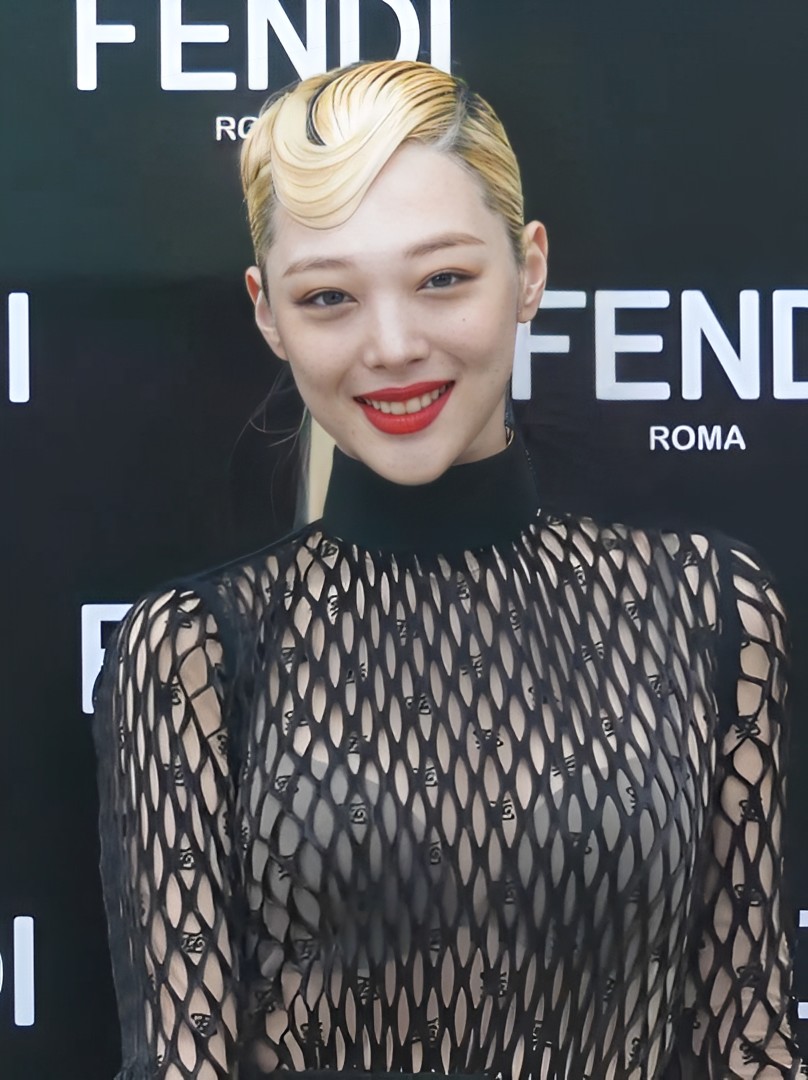
ซ็อลลี

| name = ซ็อลลี
| image = Sulli-2019 (derived).jpg
| caption = ซ็อลลีในเดือนกันยายน 2019
| birth_name = ชเว จิน-รี
*
| birth_place = ปูซาน เกาหลีใต้
| death_place = ซ็องนัม เกาหลีใต้
| death_cause = อัตวินิบาตกรรม
| signature = Sulli's signature.png
| years_active = 2005–2019
| module = Infobox musical artist| embed=yes
| background = solo_singer
| instrument = เสียงร้อง
| module2 = Infobox Korean name |child= yes
 |hangulstage =
 |hanjastage =
 |rrstage = Seol-li
 |mrstage = Sŏlli
 |hangul =
 |hanja =
 |rr = Choe Jin-ri
 |mr = Ch'oe Chin-ri
 |koreanipa =
 |koreanipastage =
ชเว จิน-รี (; 29 มีนาคม ค.ศ. 1994 – 14 ตุลาคม ค.ศ. 2019) รู้จักกันในชื่อการแสดงว่า ซ็อลลี เป็นอดีตสมาชิกของเอฟ(เอกซ์) เป็นนักร้อง นักแสดง พิธีกร นางแบบชาวเกาหลีใต้ โดยเธอเปิดตัวตั้งแต่เด็กเริ่มจากการเป็นนักแสดง ซ็อลลีเป็นเด็กฝึกรุ่นแรกเริ่มของเอสเอ็มเอนเตอร์เทนเมนต์ หรือยุคบุกเบิกของวงการ
==ประวัติ==
ซ็อลลีเกิดที่เมืองปูซาน ที่ประเทศเกาหลีใต้ แต่ชีวิตในวัยเด็กของนั้น มีชื่อจริงของเธอนั้นชื่อ ชเว จิน-รี ความหมายชื่อของเธอในภาษาเกาหลีแปลว่า ความจริง ความฝันของเธอคือการเป็นนักร้อง นักแสดง แม่ของซ็อลลีก็สนับสนุน และเธอก็ตัดสินใจมาทดสอบความสามารถประมาณ พ.ศ. 2547-2548 และผลงานละครเรื่องแรกของคือ Seodong เป็นแนวคตีตะกวี หลังจากที่เธอผ่านการทดสอบ เธอก็ย้ายมาอยู่ที่หอพักกับแทยอน ทิฟฟานี่ แต่ภายหลังทั้งสองคนได้เปิดตัวเป็นสมาชิกวงเกิร์ลเจเนเรชันใน พ.ศ. 2550 f(x)’s Sulli tears up while talking about SNSD’s Taeyeon, Tiffany
==การศึกษา==
ซ็อลลีเข้าเรียนที่โรงเรียนประถมชุงบู (중부초등학교) ที่เมืองปูซานโรงเรียนประถมชองดัมในกรุงโซล และเข้าเรียนที่โรงเรียนมัธยมชุนดัม (청담중학교) เธอจบการศึกษาจากโรงเรียนสอนศิลปะการแสดงกรุงโซล
==ชีวิตการทำงาน==
เมื่อซ็อลลีศึกษาอยู่ในชั้นประถมศึกษาปีที่ 4 เธอได้เข้ารับเป็นเด็กฝึกหัดของเอสเอ็มเอ็นเทอร์เทนเมนต์ ผ่านทาง S.M. casting system และในวันที่ 5 กันยายน พ.ศ. 2552 เธอเปิดตัวในฐานะสมาชิกคนหนึ่งของวงเอฟ(เอกซ์) กับเพลง "La Cha Ta"
ท่ามกลางการโปรโมต Red Light ซ็อลลีได้หยุดการทำงานชั่วคราวจากวงการบันเทิงเกาหลี เนื่องจากผลกระทบทางจิตใจและร่างกายจากความคิดเห็นซึ่งประสงค์ร้ายอย่างต่อเนื่องจากข่าวลือที่ผิดพลาดเกี่ยวกับเธอและแฟนหนุ่ม ชเว จา
ในวันที่ 24 สิงหาคม พ.ศ. 2558 ทางต้นสังกัดประกาศว่าเธอได้พ้นจากการเป็นสมาชิกวงเอฟ(เอกซ์) อย่างเป็นทางการ
ภายหลังจากนั้นซอลลีตกเป็นเหยื่อของการระรานทางไซเบอร์และบรรทัดฐานในการเป็นศิลปินเกาหลี การแสดงออกเกือบทุกครั้งของซอลลีถูกโจมตีอาทิการแต่งหน้าด้วยลิปสติกสีแดงเข้ม การแต่งตัวที่เปิดเผยรูปร่าง การแสดงออกถึงสิทธิส่วนบุคคลและสิทธิสตรี อาทิการปฏิเสธที่จะลบรูปที่ถ่ายลงอินสตาแกรมขณะที่เธอไม่ได้ใส่ยกทรง แม้กระทั่งการถ่ายรูปกับแฟนลงอินสตาแกรมแม้เรื่องเหล่านี้ไม่ผิดกฎหมายภายในประเทศเกาหลี แต่ซอลลีกับถูกโจมตีว่ามีพฤติกรรมไม่เหมาะกับการเป็นศิลปินในฐานะน้องสาวแห่งชาติ ซอลลี่ : ศิลปินสาวผู้กล้าขบถต่อวงการเค-ป็อป​สื่อรายงานว่าเธอสนับสนุนคตินิยมสิทธิสตรี
เปิดทุกปมการจากไปของ Sulli f(x) จริงๆ เธอไม่ได้ฆ่าตัวตายแต่เธอถูกฆ่าโดยสังคม​ซอลลี่ยังเผชิญข้อกล่าวหาว่าเสพยาเสพติด นอกจากนั้นซอลลีเคยแสดงออกถึงผู้หญิงบำเรอกามในช่วงสงครามโลกครั้งที่ 2 โดยเธอได้แชร์ภาพ และข้อมูลเกี่ยวกับงานรำลึก ซึ่งจัดขึ้นที่สุสานแห่งชาติในโชนัม ทางใต้ของกยองซัง เป็นเรื่องเมื่อดาราแตะการเมือง “ซอลลี” โดนทั้งด่าทั้งชมหลังโพสต์ IG ในวัน "ผู้หญิงบำเรอกาม"
นักจิตวิทยาชาวเกาหลีใต้ยังให้ข้อสังเกตว่าการที่ซอลลี่เป็นพิธีกรในรายการ The night of hate comment เป็นการตัดสินใจที่ผิดพลาดเนื่องจาก เธอสารภาพหลายครั้งในรายการทีวีว่า เธอเป็นคนประเภทที่ได้รับความเครียด เมื่อต้องเจอกับเรื่องเครียดจากคนอื่น นักจิตวิทยาอธิบาย การที่ซอลลี่ (Sulli) เข้าร่วมรายการ The Night of Hate Comments เป็นการตัดสินใจที่ผิด
ภายหลังการเสียชีวิตคุณแม่ของซอลลี่เปิดเผยในสารคดีที่เกี่ยวกับซอลลี่ว่าไม่เห็นด้วยอย่างยิ่งกับการคบกับแฟนที่อายุมากกว่า 13 ปี พีดีสารคดีซอลลี่ (Sulli) ได้ออกมาพูดถึงเรื่องที่ชเวจา (Choiza) ได้รับคอมเม้นท์เชิงลบมากมาย หลังจากรายการออกอากาศคุณแม่ของซอลลี่สังเกตว่าการคบกับชเวจา ส่งผลต่อพฤติกรรมของเธอ ในขณะที่ผู้ชื่นชอบในซอลลีให้ความเห็นว่าซอลลีอาจถูกชเวจา การคุกคามทางเพศ|คุกคามทางเพศจนนำไปสู่การเสียชีวิต “ซอลลี”เจอมรสุมโดนแฮ็กไอจีลบรูปเชียร์f(x) – แฟนหนุ่มโดนด่าหนักแต่งเพลงติดเรทชวนจิ้นถึงเรื่องบนเตียงเนื่องจากเพลงที่ชเวจาแต่งมีเนื้อหาที่ล่อแหลมในทางเพศ
==การแสดง==
ในเดือนสิงหาคม พ.ศ. 2555 เธอได้รับบทนำในภาพยนตร์เรื่อง "Beautiful You" จากภาพยนตร์การ์ตูนชื่อดังของญี่ปุ่นชื่อว่า "Hanazakari no Kimitachie" โดยละครเริ่มออกอากาศในวันที่ 15 สิงหาคม 2555 ทางสถานี SBS เธอได้รับบท กูแจฮี ผู้หญิงที่ปลอมตัวเป็นเด็กผู้ชายเพื่อที่จะได้เข้าเรียนในโรงเรียนเดียวกันกับคนที่เธอแอบชอบ เพื่อเตรียมความพร้อมสำหรับบทบาทของเธอ ซ็อลลีได้รับความสนใจเนื่องจากการตัดผมเหลือเพียง 60 เซนติเมตรของเธอ จากละครเรื่องเดียวกันนี่เอง ทำให้เธอได้รับรางวัล New Star Award จากผลงานละคร SBS Drama Awards
ในเดือนสิงหาคม พ.ศ. 2557 เธอปรากฏตัวในภาพยนตร์ผจญภัยเรื่อง The Pirates พร้อมกับ ซนเยจิน และ คิมนัมกิล เธอเล่นในบทบาทตัวละครสนับสนุน ชื่อว่า Heuk-myo ซึ่งเป็นเด็กสาวที่กลายเป็นโจรสลัดหลังจากได้รับการช่วยเหลือจากกัปตันหญิง ต่อมาเธอได้รับบทนำในภาพยนตร์ตลกเรื่อง Fashion King พร้อมกับ Joo Won และ Kim Sung-oh
ในปี พ.ศ. 2560 ซ็อลลีได้รับบทในภาพยนตร์เรื่อง "Real (2017 film)|Real" พร้อมกับ คิมซูฮยอน
ในปี พ.ศ. 2562 ซ็อลลีได้รับบทในซีรีส์เรื่อง Hotel Del Luna
==การเสียชีวิต==
วันที่ 14 ตุลาคม พ.ศ. 2562 ประมาณ 15:20 นาฬิกา ตามเวลามาตรฐานเกาหลี ผู้จัดการส่วนตัวพบศพเธอ ที่ชั้นสองของบ้านพักเธอในซ็องนัม ตอนใต้ของโซล ผู้จัดการระบุว่าได้เดินทางไปยังบ้านหลังจากที่ไม่สามารถติดต่อเธอได้ตั้งแต่เวลา 18:30 นาฬิกาของวันก่อน
ตำรวจระบุว่าพวกเขากำลังตรวจสอบสาเหตุการเสียชีวิต สันนิษฐานว่าอาจเป็นการฆ่าตัวตาย เพราะไม่มีร่องรอยการบุกรุกเข้ามา และพวกเขาพบบันทึกที่เขียนด้วยลายมือในไดอารีซึ่งอธิบายความรู้สึกของเธอ แต่สรุปได้ว่าไม่ใช่จดหมายลาตาย เมื่อวันที่ 15 ตุลาคมตำรวจยื่นขอชันสูตรเพื่อยืนยันสาเหตุการเสียชีวิต งานศพของซ็อลลีจะจัดขึ้นเป็นส่วนตัวโดยมีแค่สมาชิกในครอบครัวและเพื่อน ๆ อย่างไรก็ตามสถานที่แยกต่างหากในห้องโถงศพของโรงพยาบาลเซเวอเรนซ์ได้เปิดเมื่อวันที่ 15 และ 16 ตุลาคมเพื่อให้แฟน ๆ ร่วมไว้อาลัย
ซ็อลลีเป็นศิลปินที่เสียชีวิตคนที่สองภายใต้การดูแลโดยเอสเอ็มเอนเตอร์เทนเมนต์ คนแรกคือคิม จง-ฮย็อน|จงฮย็อนในปลายปี 2560 การเสียชีวิตของเธอถูกเชื่อมโยงด้วยสื่อต่าง ๆ กับภาวะซึมเศร้าที่เกิดจากการระรานทางไซเบอร์ หลังการเสียชีวิตของซ็อลลี มีการโพสต์คำร้องทั้งหมดเจ็ดฉบับที่เว็บไซต์สำนักงานประธานาธิบดีเรียกร้องให้มีบทลงโทษสำหรับผู้ที่ระรานทางไซเบอร์ และเพิ่มความเข้มงวดในการใช้ระบบชื่อจริงเมื่อโพสต์ความคิดเห็นและสร้างบัญชี "Love You Sulli" (설리 사랑해)
เริ่มมีแนวโน้มที่แฟน ๆ พยายามซ่อนผลการค้นหาเชิงลบ ยิ่งไปกว่านั้น "พีช (เพลงไอยู)|พีช" เพลงของไอยูซึ่งเขียนเกี่ยวกับซ็อลลี กลับเข้าชาร์ตเพลงอีกครั้ง
== ผลงานเพลง ==
===ซิงเกิล===
| class="wikitable plainrowheaders" style="text-align:center;"
|+ รายชื่อซิงเกิล พร้อมปีที่วางจำหน่าย อันดับชาร์ต และชื่ออัลบั้ม
! scope="col" rowspan="2" | ชื่อ
! scope="col" rowspan="2" | ปี
! scope="col" colspan="3" | ตำแหน่งชาร์ตสูงสุด
! scope="col" rowspan="2" | อัลบั้ม
|-
! scope="col" style="width:3em;font-size:90%;"| Gaon Digital Chart|KOR
! scope="col" style="width:3em;font-size:90%;"| K-pop Hot 100|KOR Hot
! scope="col" style="width:3em;font-size:90%;"| Billboard charts#International charts|US World
|-
! colspan="6" | ในฐานะนักร้องนำ
|-
! scope="row"| "Goblin" ()
| 2019
| — || 96 || 14
| "Goblin"
|-
! colspan="6" | ในฐานะนักร้องรับเชิญ
|-
! scope="row"| "Dayfly" ()
| 2018
| 37 || — || —
|
|-
| colspan="7" style="font-size:8pt;"| "—" denotes releases that did not chart or were not released in that region.
|
=== เครดิตการผลิต ===
| class="wikitable"
|-
! rowspan="2" |ปี
! rowspan="2" |อัลบั้ม
! rowspan="2" |ศิลปิน
! rowspan="2" |เพลง
! colspan="2" |คำร้อง
! colspan="2" |ทำนอง
|-
! Credited
! ร่วมกับ
! Credited
! ร่วมกับ
|-
| rowspan="3" | 2019
| align="center" rowspan="3"| "Goblin"
| align="center" rowspan="3"| Sulli
| align="center"| "Goblin" ()
|
| align="center" rowspan="3"| Jibin of Y2K92
|
| align="center"| Johan Gustafsson, Cazzi Opeia
|-
| align="center"| "On The Moon" ()
|
|
| align="center" rowspan="2"| Simo, Jung Min Kyu
|-
| align="center"| "Dorothy" ()
|
|
|-
|
== ผลงานการแสดง ==
=== ภาพยนตร์ ===
| class="wikitable"
|-
! ปี
! ชื่อ
! บทบาท
! หมายเหตุ
! อ้างอิง
|-
|2006
|'
|Young Jin-joo
|Part 4: Eternal
|
|-
| 2007 ||'|| Gwak Chun-sim ||
|
|-
| 2008 || "BABO" || Young Ji-ho ||
|
|-
| 2010 || "A Turtle's Tale: Sammy's Adventures"|| Shelly || Korean dub
|
|-
| rowspan="2"| 2012 || "I Am (2012 film)|I Am" || Herself ||Documentary of SM Town Live '10 World Tour at Madison Square Garden
|
|-
| "SM Town Live World Tour III|SM Town Live in Tokyo Special Edition in 3D" || Herself || Documentary of SM Town Live World Tour III at Tokyo
|
|-
| rowspan="2"|2014 || "The Pirates (2014 film)|The Pirates" || Heuk-myo ||
|
|-
| "Fashion King (film)|Fashion King" || Kwak Eun-jin ||
|
|-
|2017 || "Real (2017 film)|Real"||Song Yoo-hwa ||
|
|
=== ละครโทรทัศน์ ===
| class="wikitable"
|-
! ปี
! ชื่อ
! บทบาท
! เครือข่าย
! หมายเหตุ
! อ้างอิง
|-
| rowspan="3"|2005 || "Drama City" – Goblins Are Alive || "Herself" || Korean Broadcasting System|KBS ||
|
|-
| "Ballad of Seodong" || Young Princess Seonhwa of Silla || rowspan="2"|Seoul Broadcasting System|SBS ||
|
|-
| ' || Na Sun-ju || นักแสดงรับเชิญ
|
|-
| 2006 || "Drama City – The Flower Girl is Here" || Noh Yu-ran || KBS2 ||
|
|-
| 2010 || "Oh! My Lady" || Runway model || rowspan="2"|SBS || นักแสดงรับเชิญ (ตอน 1)
|
|-
| 2012 || "To the Beautiful You" || Mizuki Ashiya|Goo Jae-hee || Korean version of "Hana Kimi"
|
|-
| 2019 || "Hotel del Luna" || Jung Ji-eun || TVN (South Korean TV channel)|tvN || นักแสดงรับเชิญ (ตอน 10)
|
|
=== เว็บซีรี่ส์ ===
| class="wikitable"
|-
! ปี
! ชื่อ
! บทบาท
! อ้างอิง
|-
| 2023
| "Persona: Sulli"
| ตัวเธอเอง
| style="text-align:center" |
|
=== วาไรตีโชว์ ===
| class="wikitable"
|-
! ปี
! ชื่อ
! เครือข่าย
! บทบาท
! อ้างอิง
|-
| 2010–11 || "Inkigayo" || rowspan="3"|Seoul Broadcasting System|SBS || พิธีกร ||
|-
| 2011 || "Welcome to the Show (TV series)|Welcome to the Show" || ตัวเธอเอง ||
|-
| 2011 || ' || พิธีกรพิเศษ ||
|-
| 2018 || "Jin Ri's Market"|| Naver TV || บทหลัก ||
|-
| 2019 || "The Night of Hate Comments" || || พิธีกร ||
|
== รางวัลและการเสนอชื่อ ==
| class="wikitable plainrowheaders"
! ปี
! รางวัล
! ประเภท
! เสนอชื่อ
! ผล
! อ้างอิง
|-
| rowspan="3" |2012
| Mnet 20's Choice Awards
| 20's Upcoming 20's
|
|
|
|-
| rowspan="2" |2012 SBS Drama Awards
| Netizen Popularity Award
| rowspan="4" | "To the Beautiful You"
|
|
|-
| New Star Award
|
|
|-
| rowspan="2" |2013
| rowspan="2" |49th Paeksang Arts Awards
| Best New Actress (Television)
|
|
|-
| Most Popular Actress (Television)
|
|
|-
| 2015
| 51st Paeksang Arts Awards
| Most Popular Actress (Film)
| "Fashion King (film)|Fashion King"
|
|
|
==อ้างอิง==
==แหล่งข้อมูอื่น==
* f(x) Official Website
*
*
หมวดหมู่:ไอดอลหญิงชาวเกาหลีใต้
หมวดหมู่:บุคคลจากปูซาน
หมวดหมู่:นักแสดงหญิงชาวเกาหลีใต้
หมวดหมู่:นักร้องป็อปหญิงชาวเกาหลีใต้
หมวดหมู่:นักแสดงภาพยนตร์หญิงชาวเกาหลีใต้
หมวดหมู่:ผู้เข้าแข่งขันรายการรันนิ่งแมน
หมวดหมู่:นักแสดงเด็กหญิงชาวเกาหลีใต้
หมวดหมู่:ผู้ฆ่าตัวตายในประเทศเกาหลีใต้
หมวดหมู่:ศิลปินสังกัดเอสเอ็มเอนเตอร์เทนเมนต์
หมวดหมู่:ศิษย์เก่าจากโรงเรียนศิลปะการแสดงโซล
หมวดหมู่:สมาชิกของเอฟ(เอกซ์)
หมวดหมู่:นักร้องหญิงชาวเกาหลีใต้ในศตวรรษที่ 21
หมวดหมู่:นักแสดงหญิงจากปูซาน